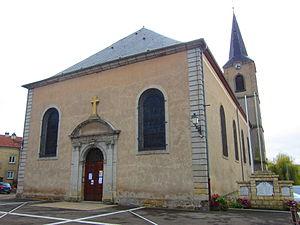
Eglise Faulquemont
Faulquemont est une commune française située dans le département de la Moselle et le bassin de vie de la Moselle-Est, en région Grand Est.
L’église Saint-Vincent est une église paroissiale située à Faulquemont, place Monroë. Elle est dédiée à saint Vincent de Saragosse, diacre martyr du IVᵉ siècle.